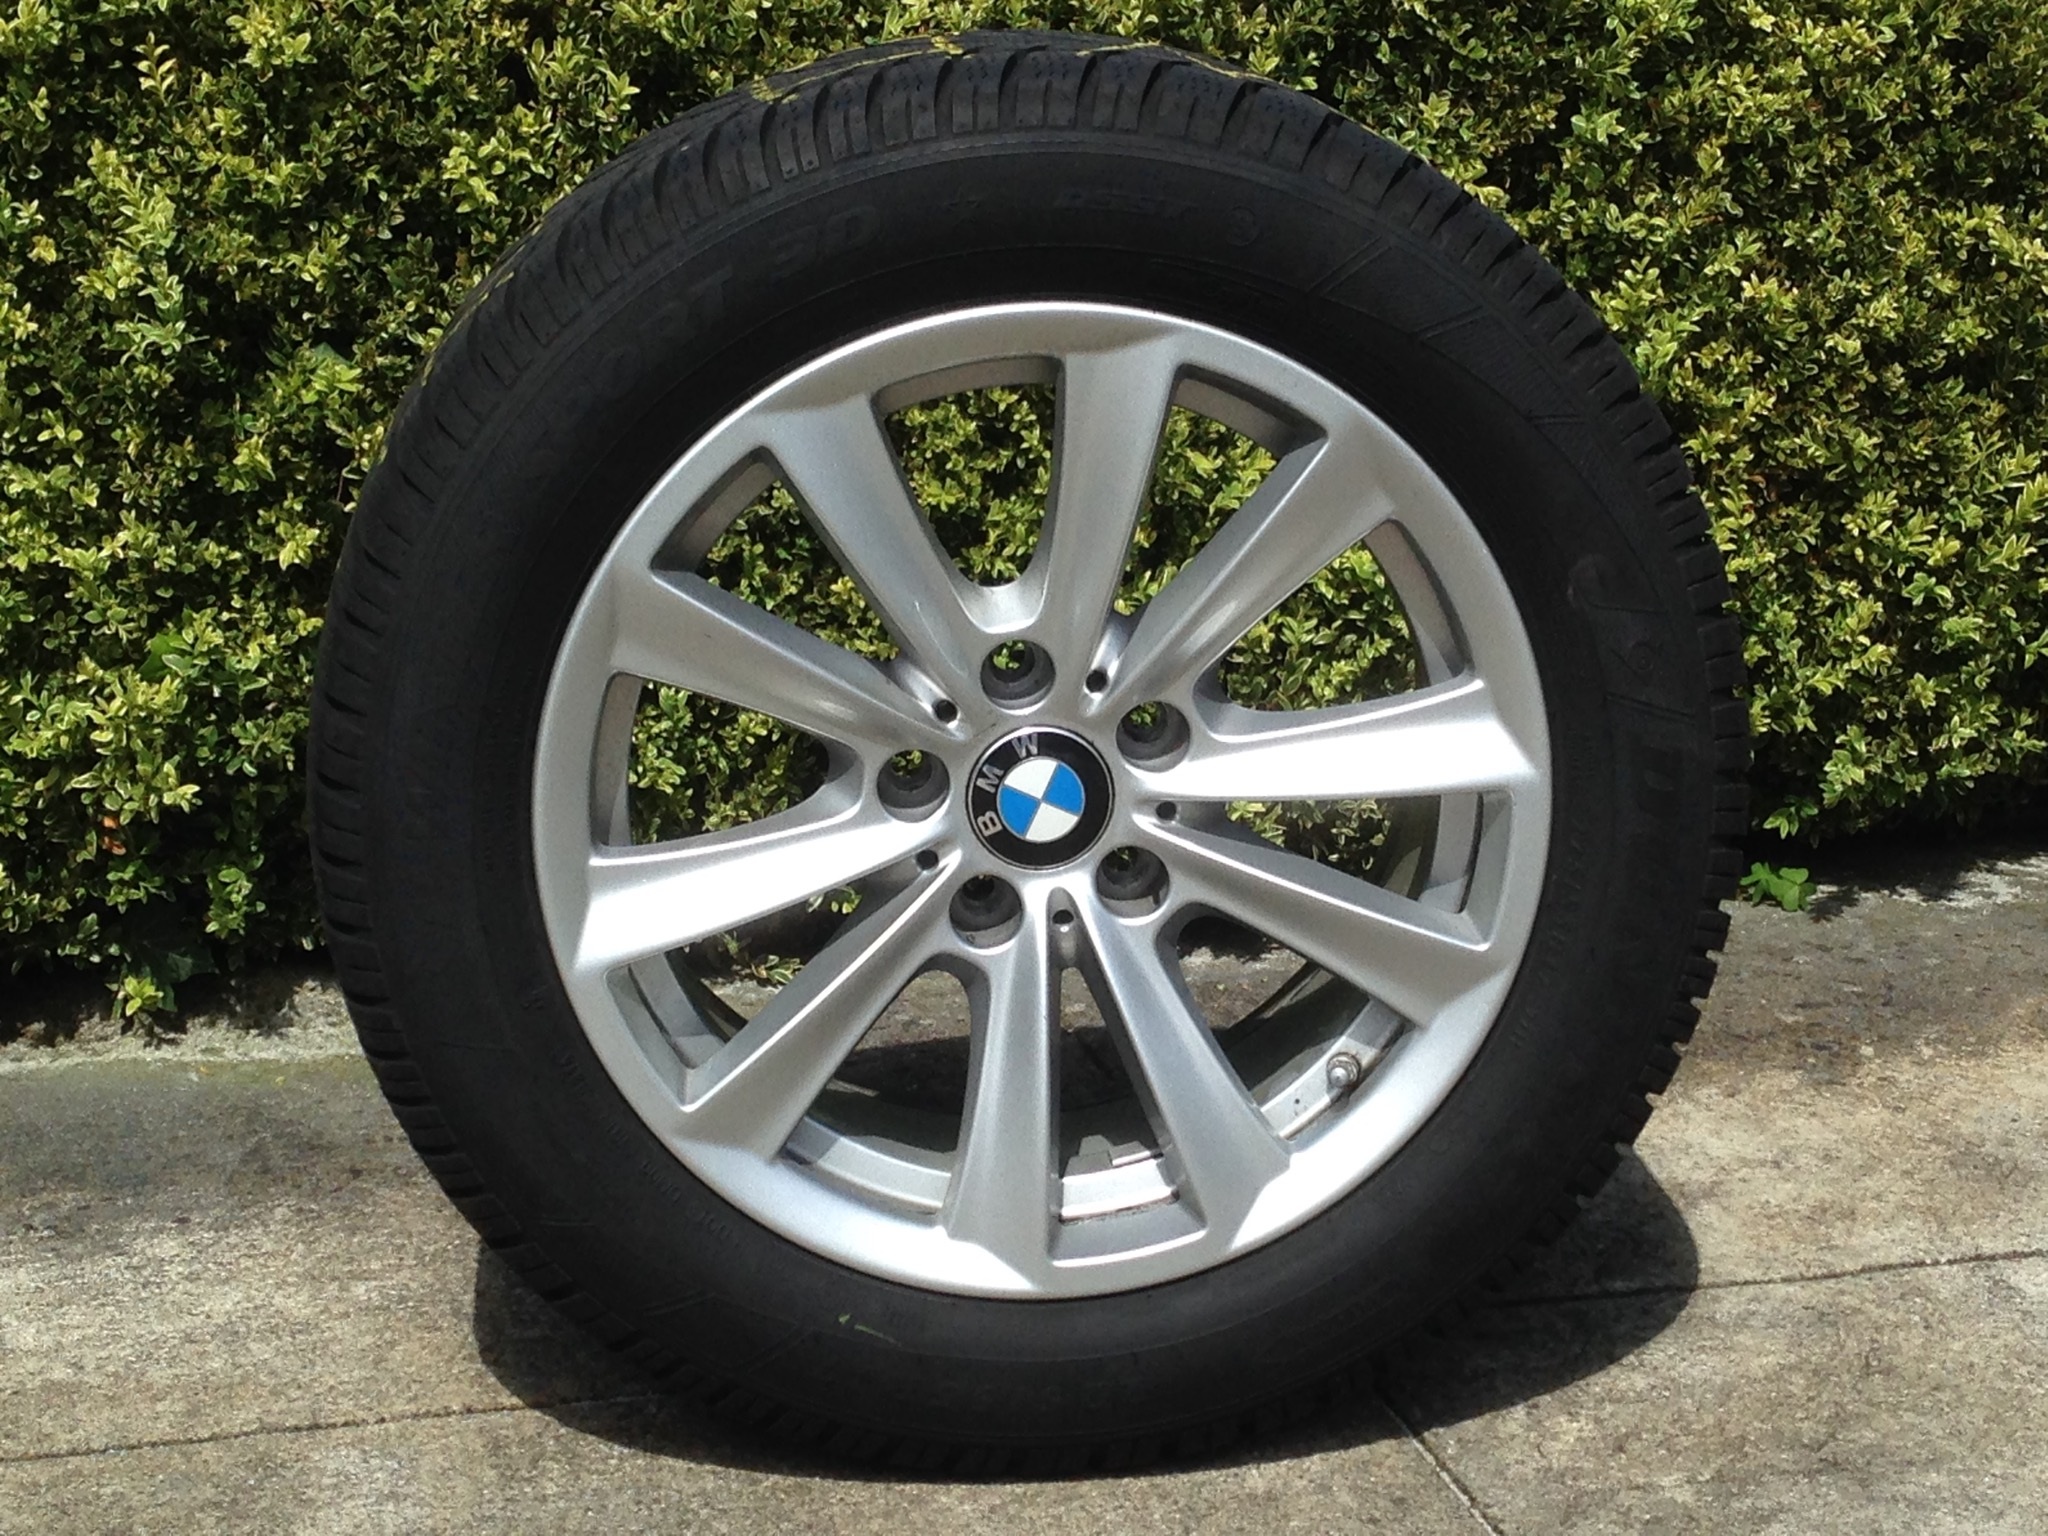
car, wheel, vehicle, spoke, tire, motor vehicle, tyre, cool image, rim, bmw, cool photo, hubcap, alloy wheel, auto part, sport utility vehicle, pneumatic, automotive exterior, compact car, automotive design, automotive tire, executive car, mid size car, personal luxury car, tire care, automotive wheel system